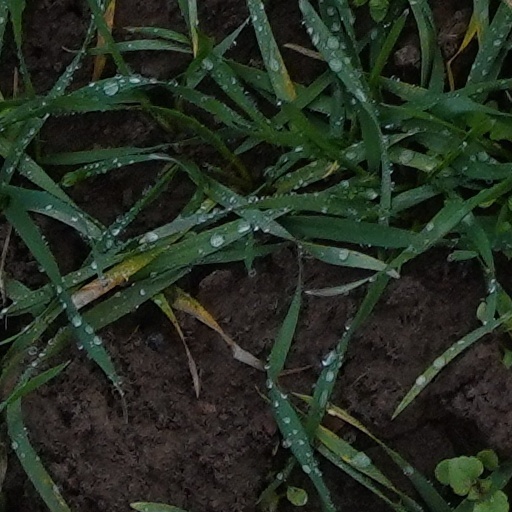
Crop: wheat